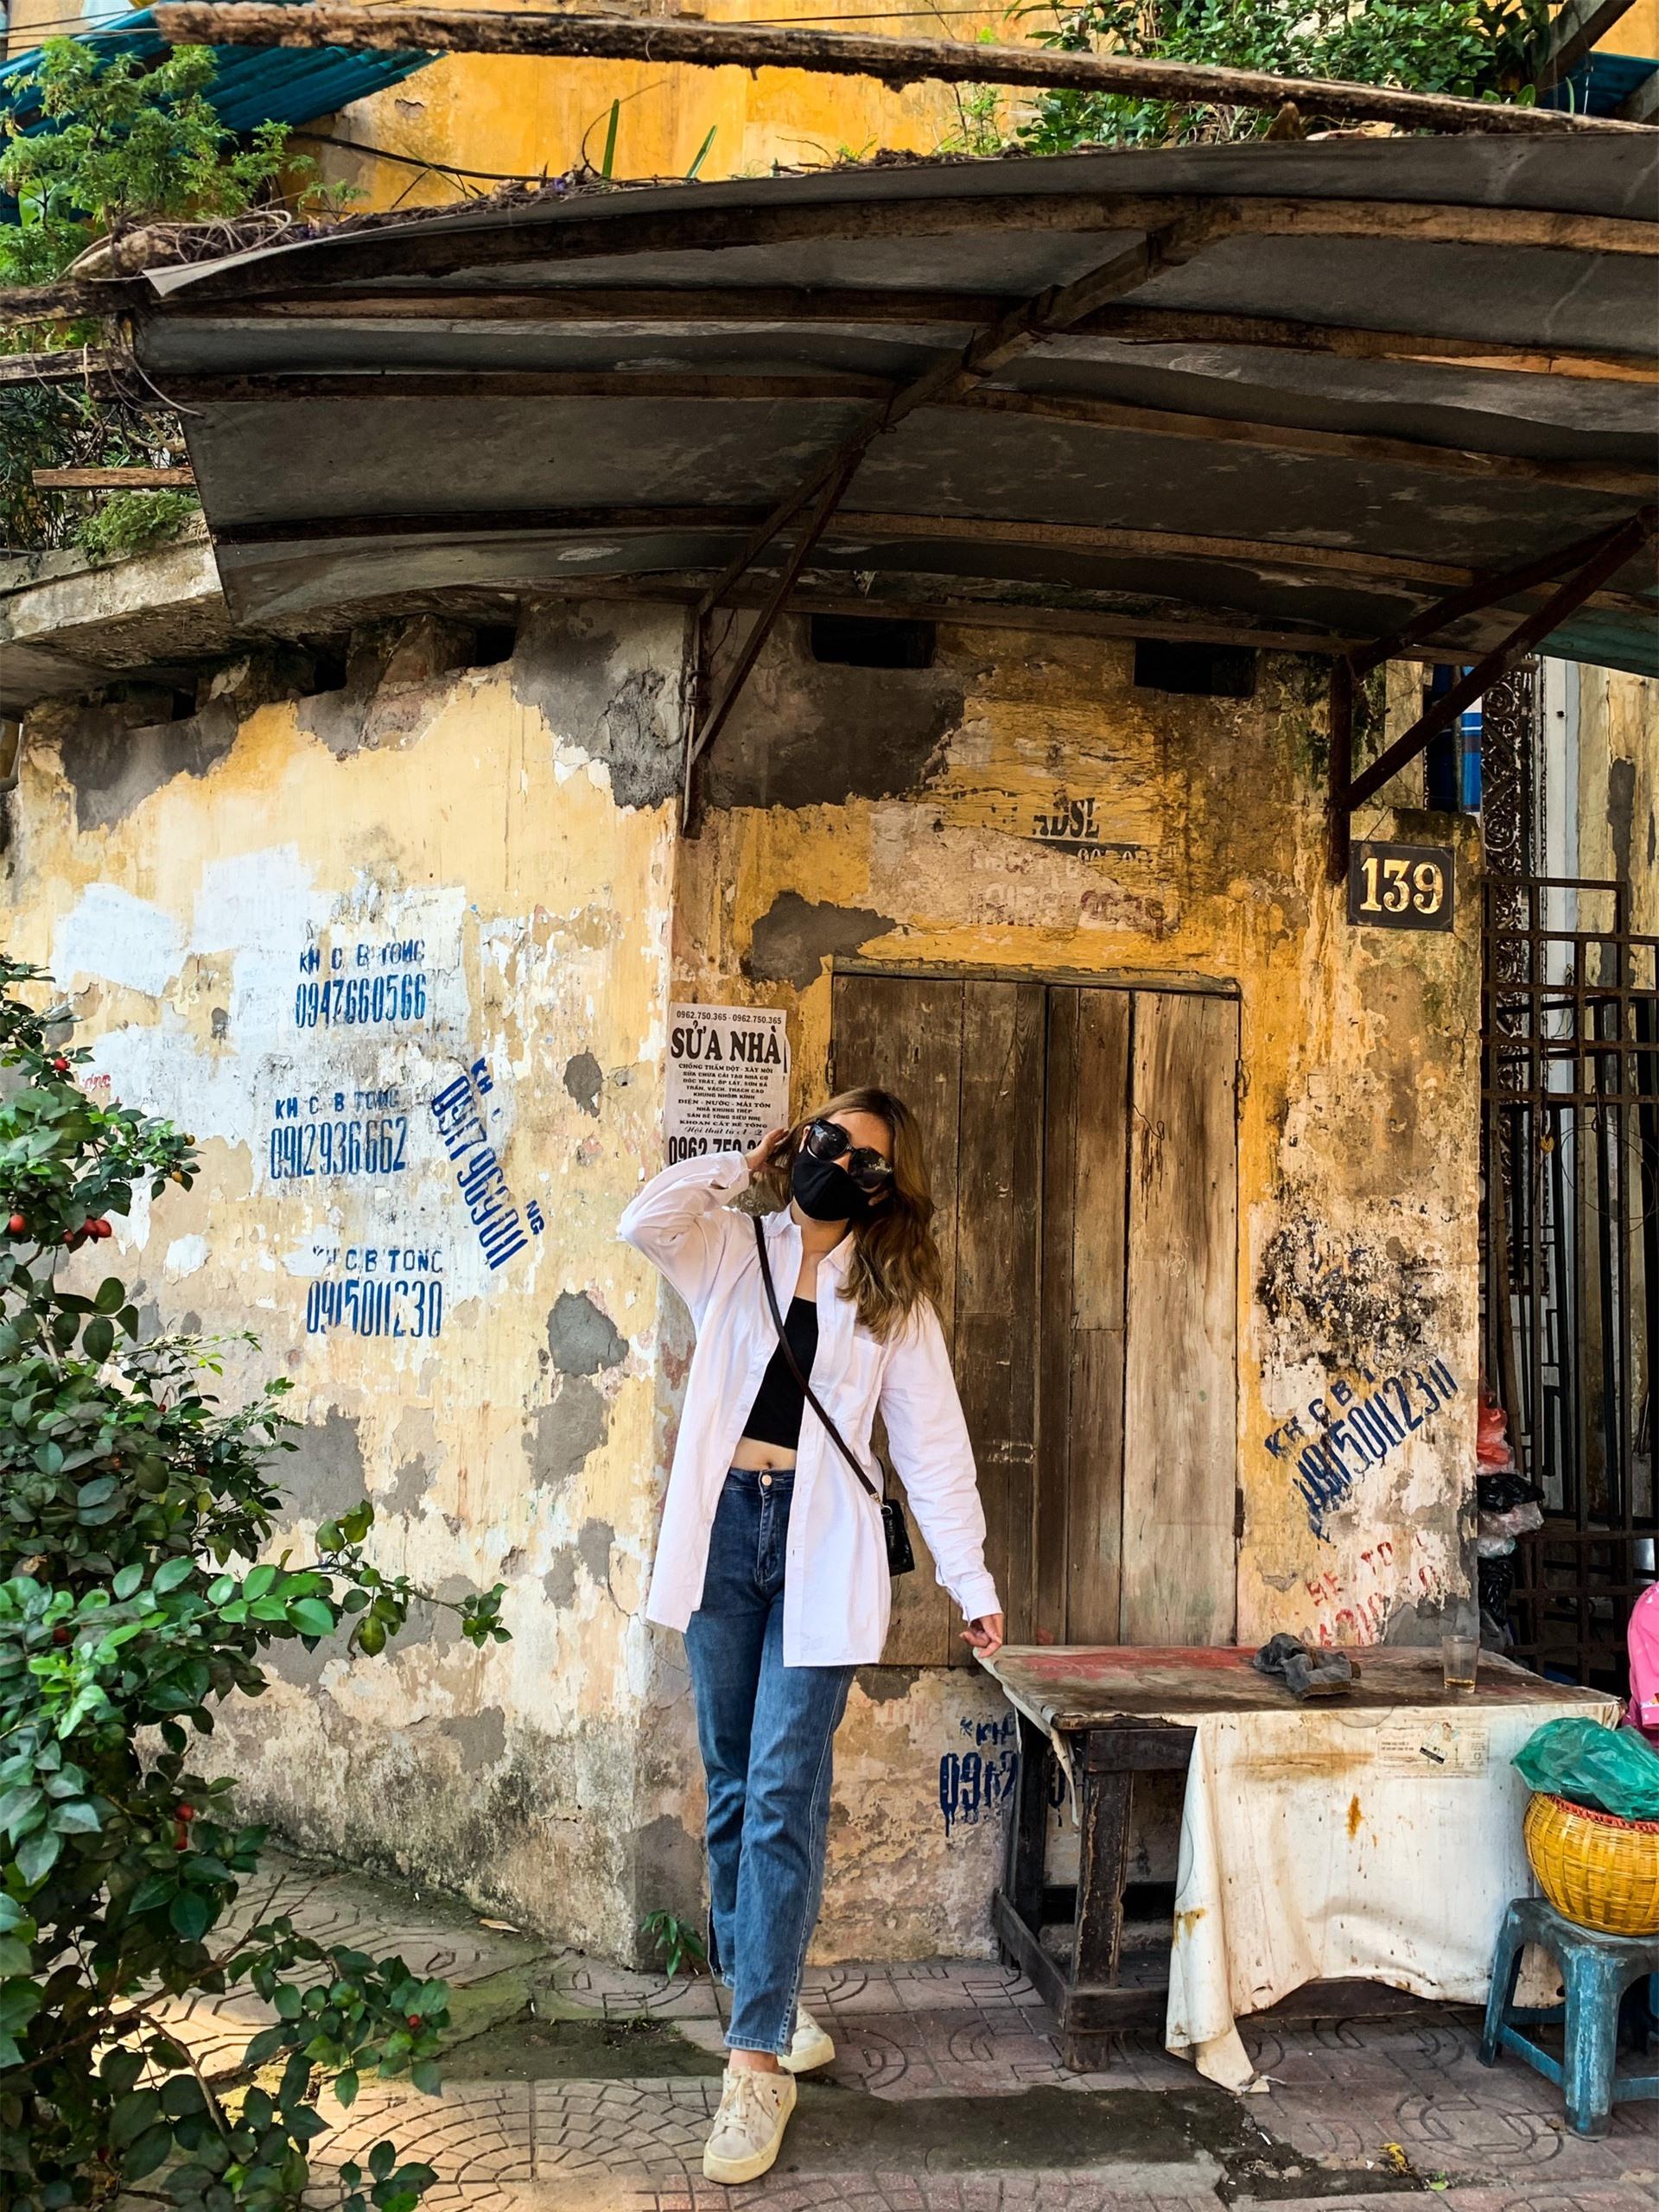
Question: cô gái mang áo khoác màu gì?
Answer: cô gái mang áo khoác màu trắng